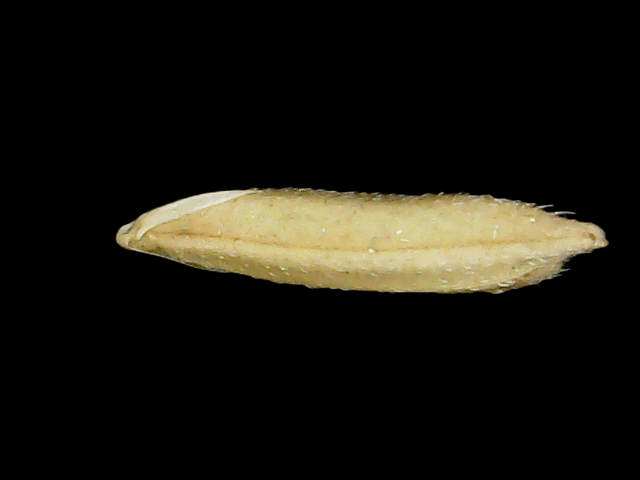
Rice variety: Binadhan14